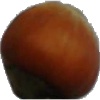
Label: nut_forest